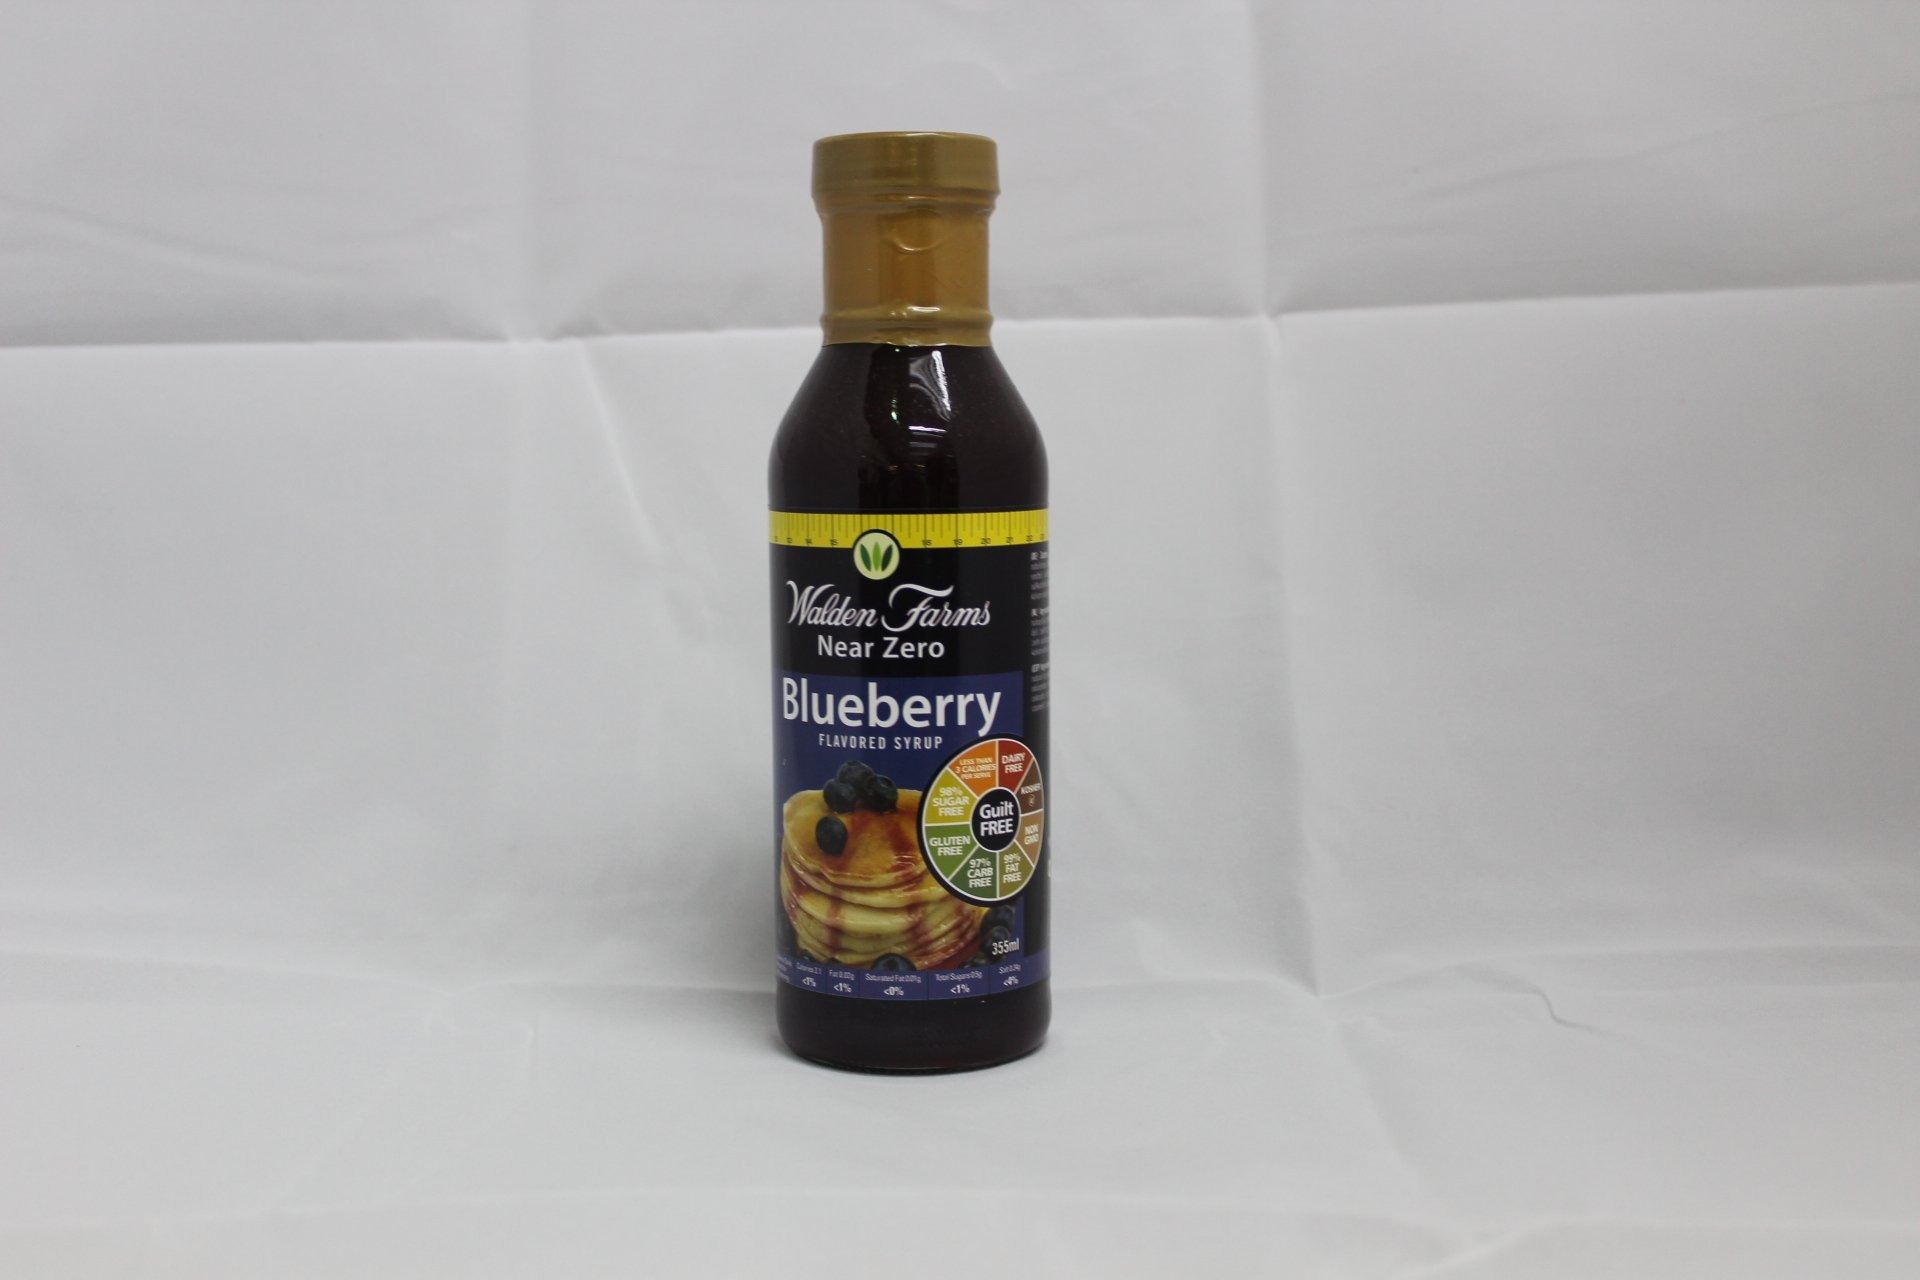
Item Name: Walden Farms Calorie Free Syrup Blueberry - 12 fl oz
Bullet Point 1: Calorie Free
Bullet Point 2: Fat Free
Bullet Point 3: Sugar Free
Bullet Point 4: 2 Pack Listing
Value: 12.0
Unit: Fl Oz

Price: 4.69